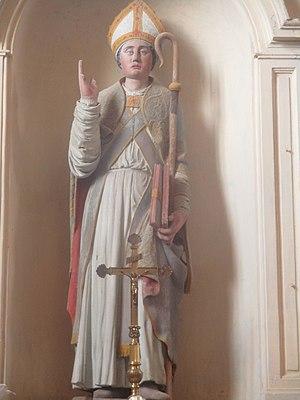
Statue de l'autel gauche de l'église Saint-Pierre de Bussy-le-Repos (Yonne) représentant saint Euverte, évêque d'Orléans au IVe siècle.
Euverte d'Orléans ou Saint Euverte est le quatrième évêque d'Orléans au IVᵉ siècle.
L'église Saint-Pierre est l'église du village de Bussy-le-Repos dans l'Yonne. Appartenant à la commune, elle dépend de l'archidiocèse de Sens-Auxerre. Elle est dédiée à saint Pierre. Cette église-relais fait partie de la paroisse Saint-Alpais du doyenné du Sénonais, dont l'église principale est l'église Notre-Dame-de-l'Assomption de Villeneuve-sur-Yonne.